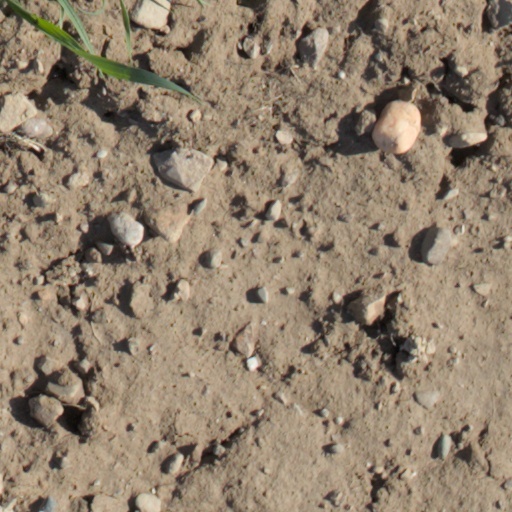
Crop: wheat